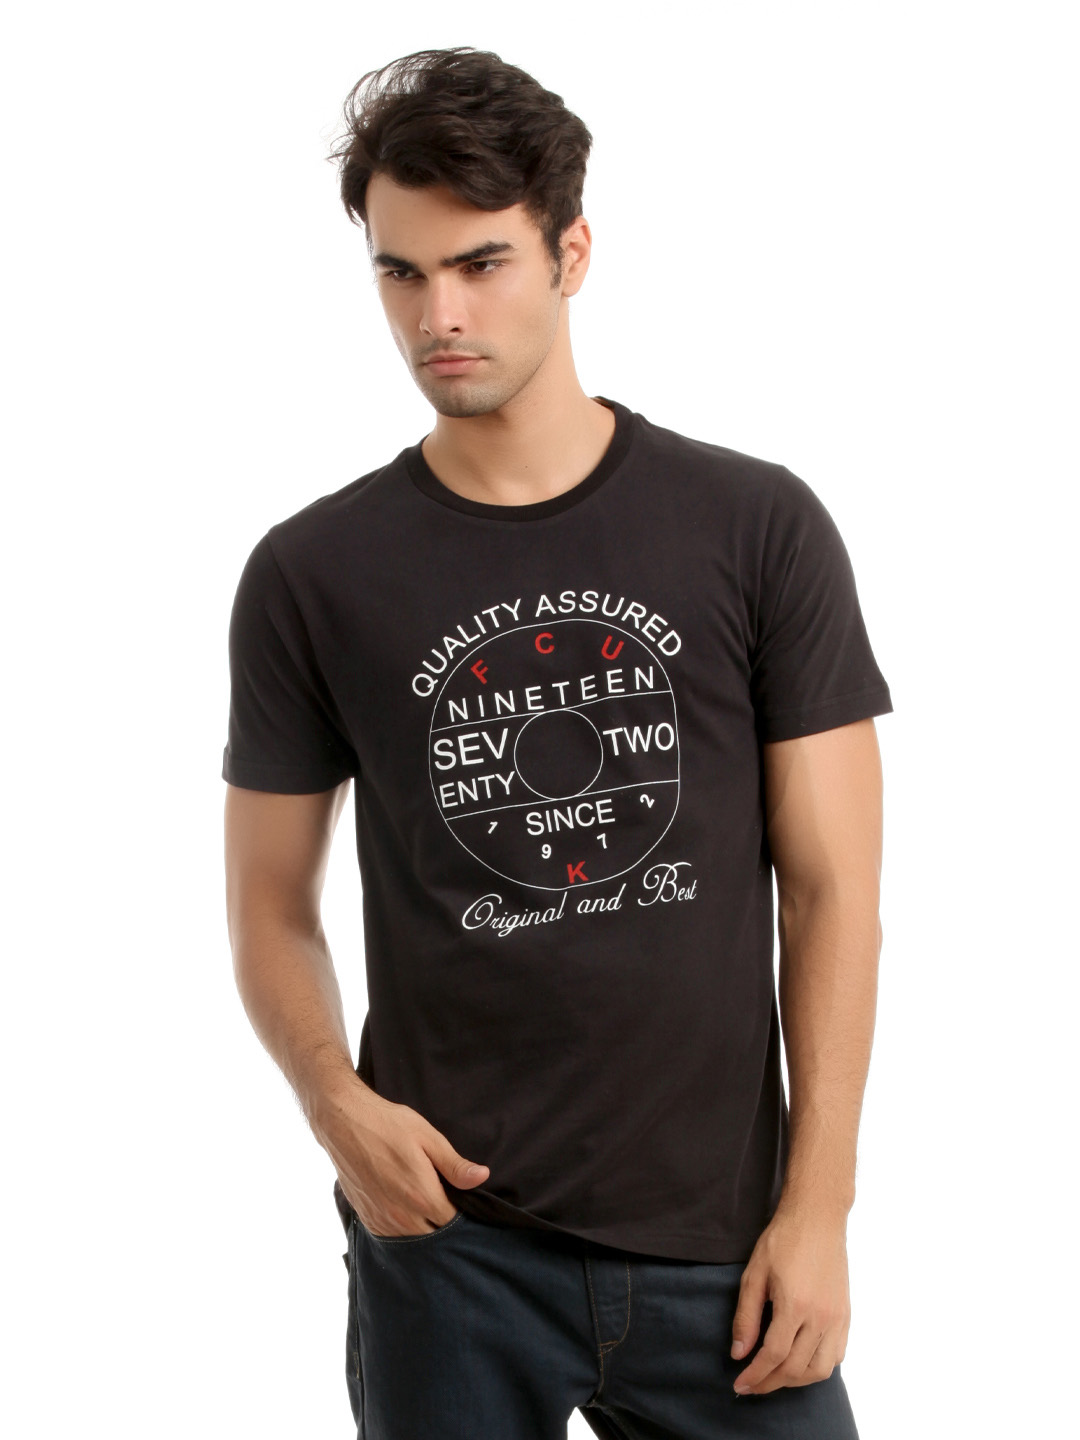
French Connection Men Black Printed T-shirt
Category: Apparel / Topwear / Tshirts
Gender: Men
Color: Black
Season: Summer 2012
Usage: Casual